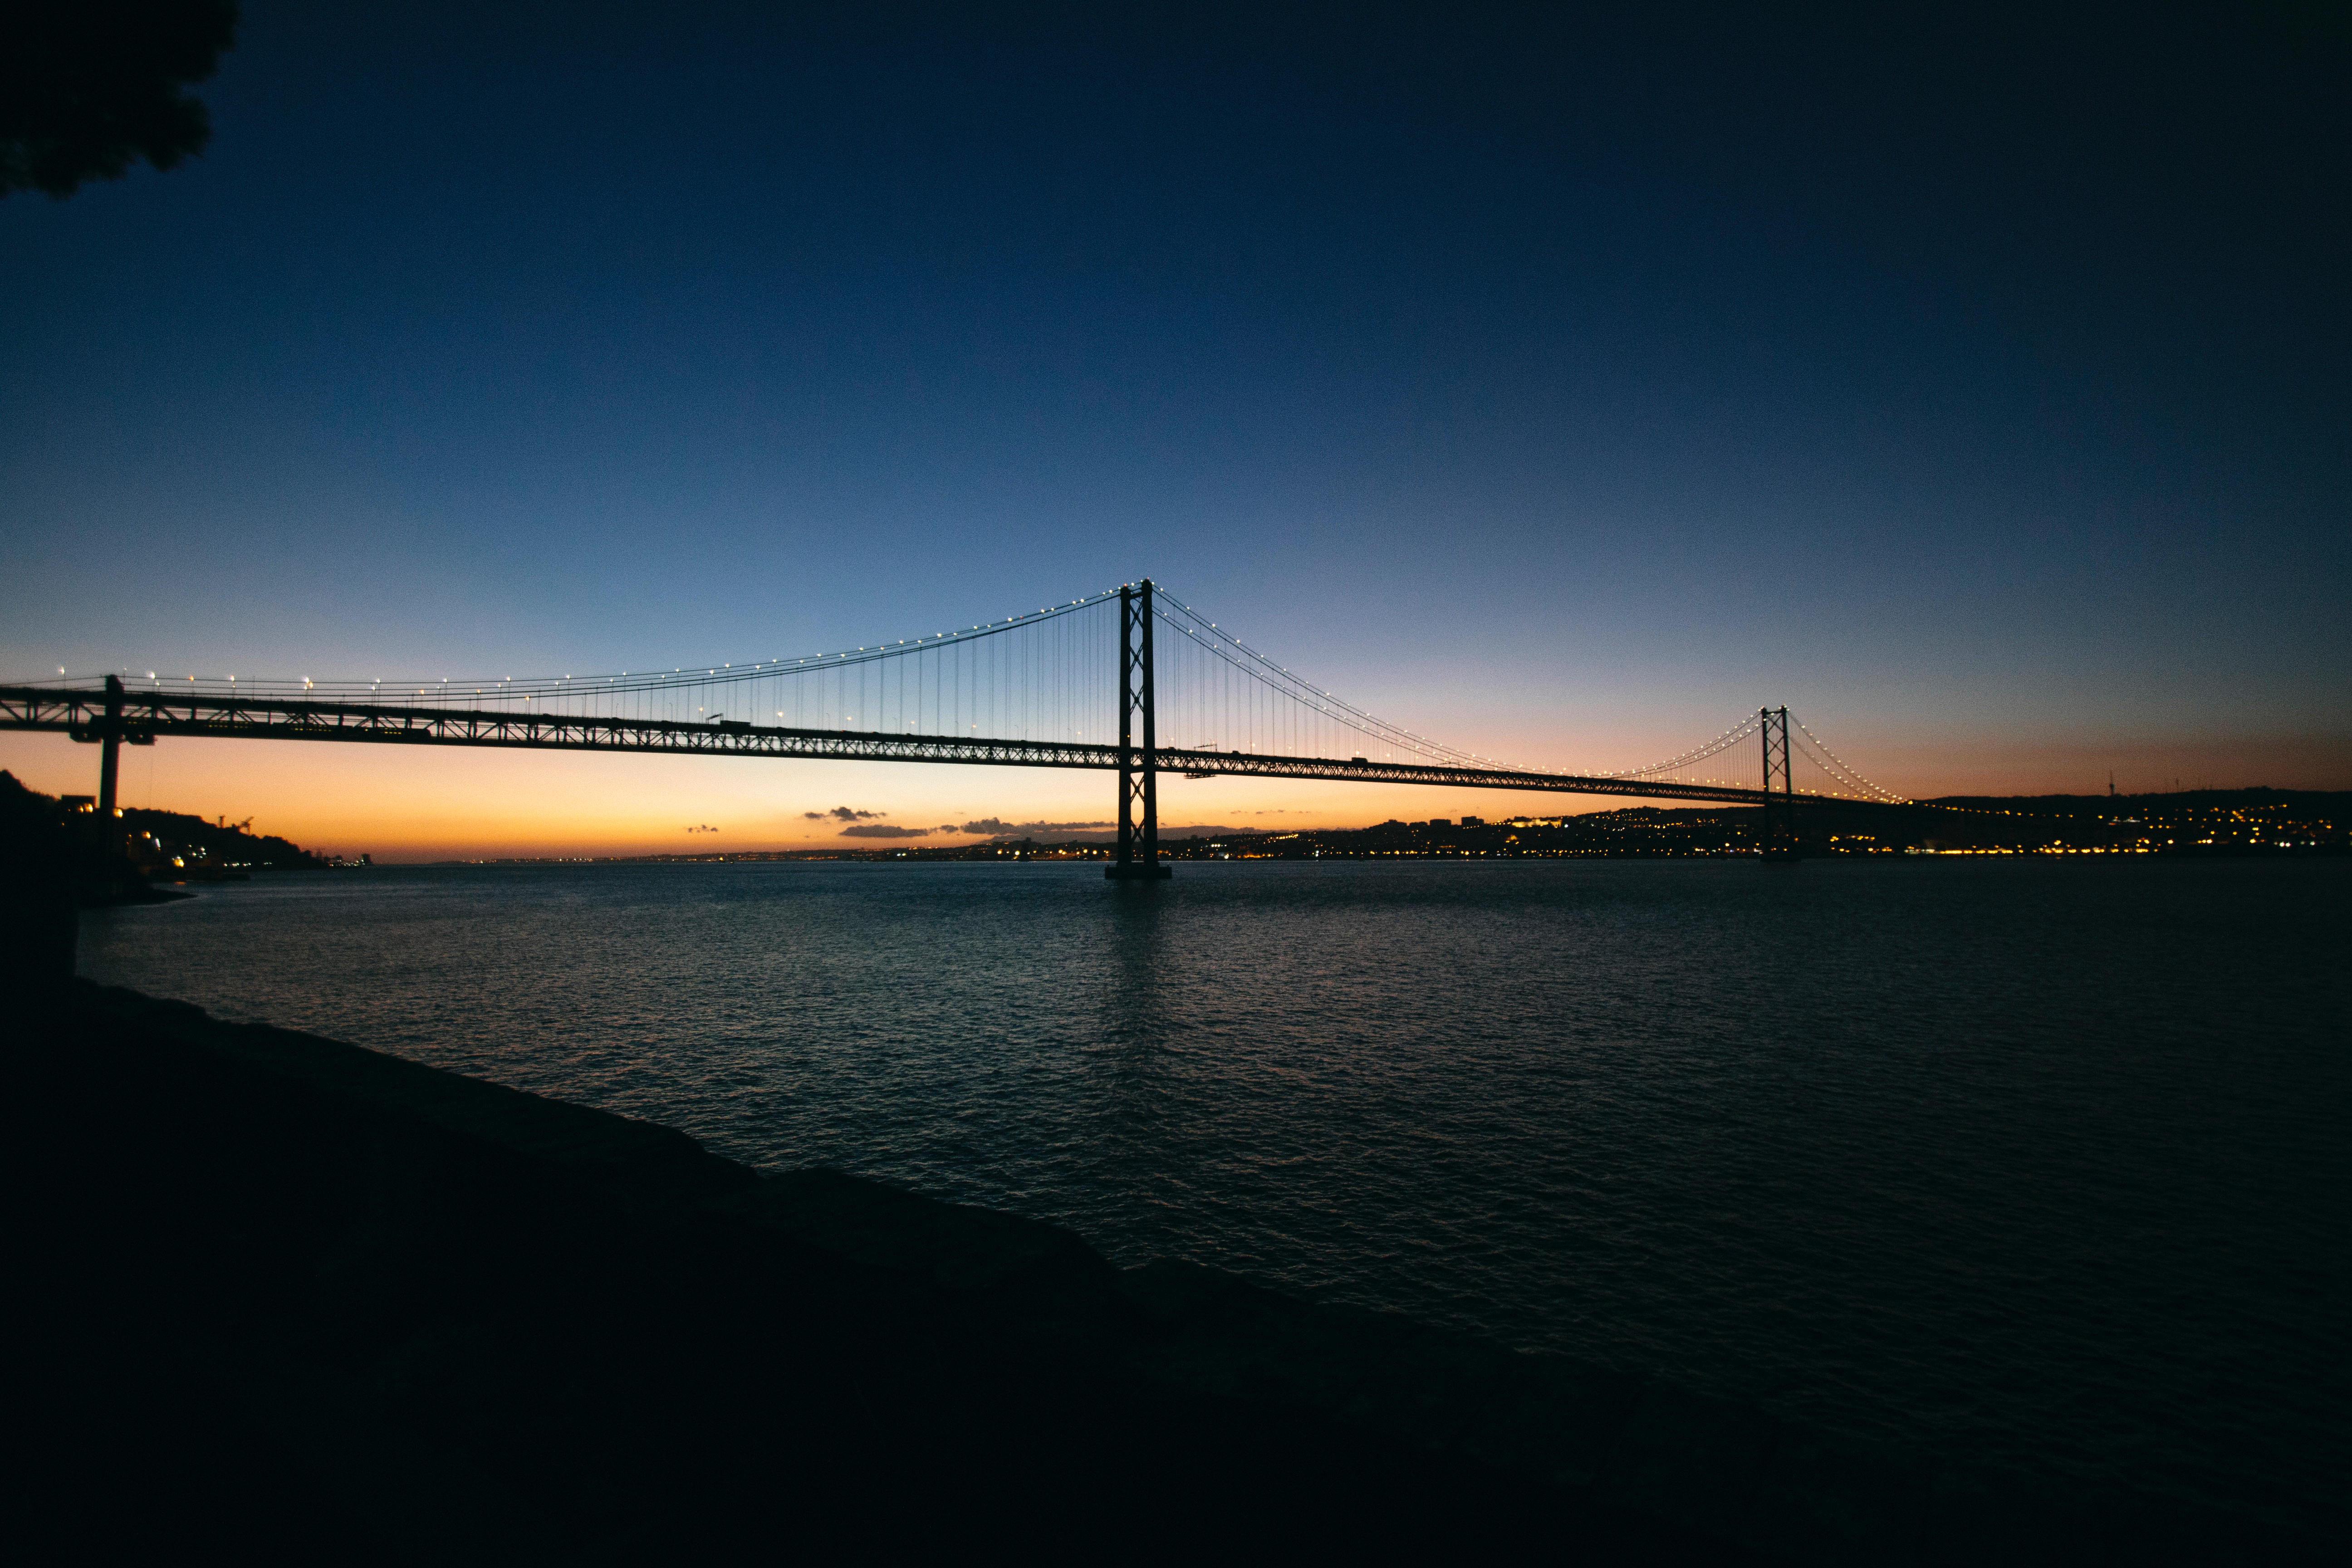
sea, horizon, light, sunrise, sunset, bridge, night, morning, dawn, river, dusk, evening, reflection, vehicle, bay, shape